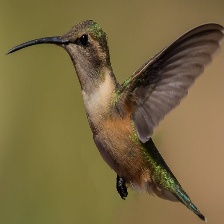
Species: LUCIFER HUMMINGBIRD
Scientific name: CALOTHORAX LUCIFER
ImageNet parent category: hummingbird